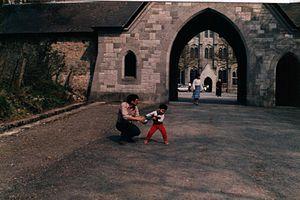
L'abbaye de Maredsous est un monastère bénédictin situé à Maredsous, dans la commune de Anhée, en province de Namur. Elle fut fondée sous la forme d'un prieuré le 15 novembre 1872 par l'abbaye de Beuron, avec l'appui financier de la famille Desclée, qui fit don des terres, paya les plans et la construction des bâtiments dessinés par l'architecte Jean-Baptiste Bethune.